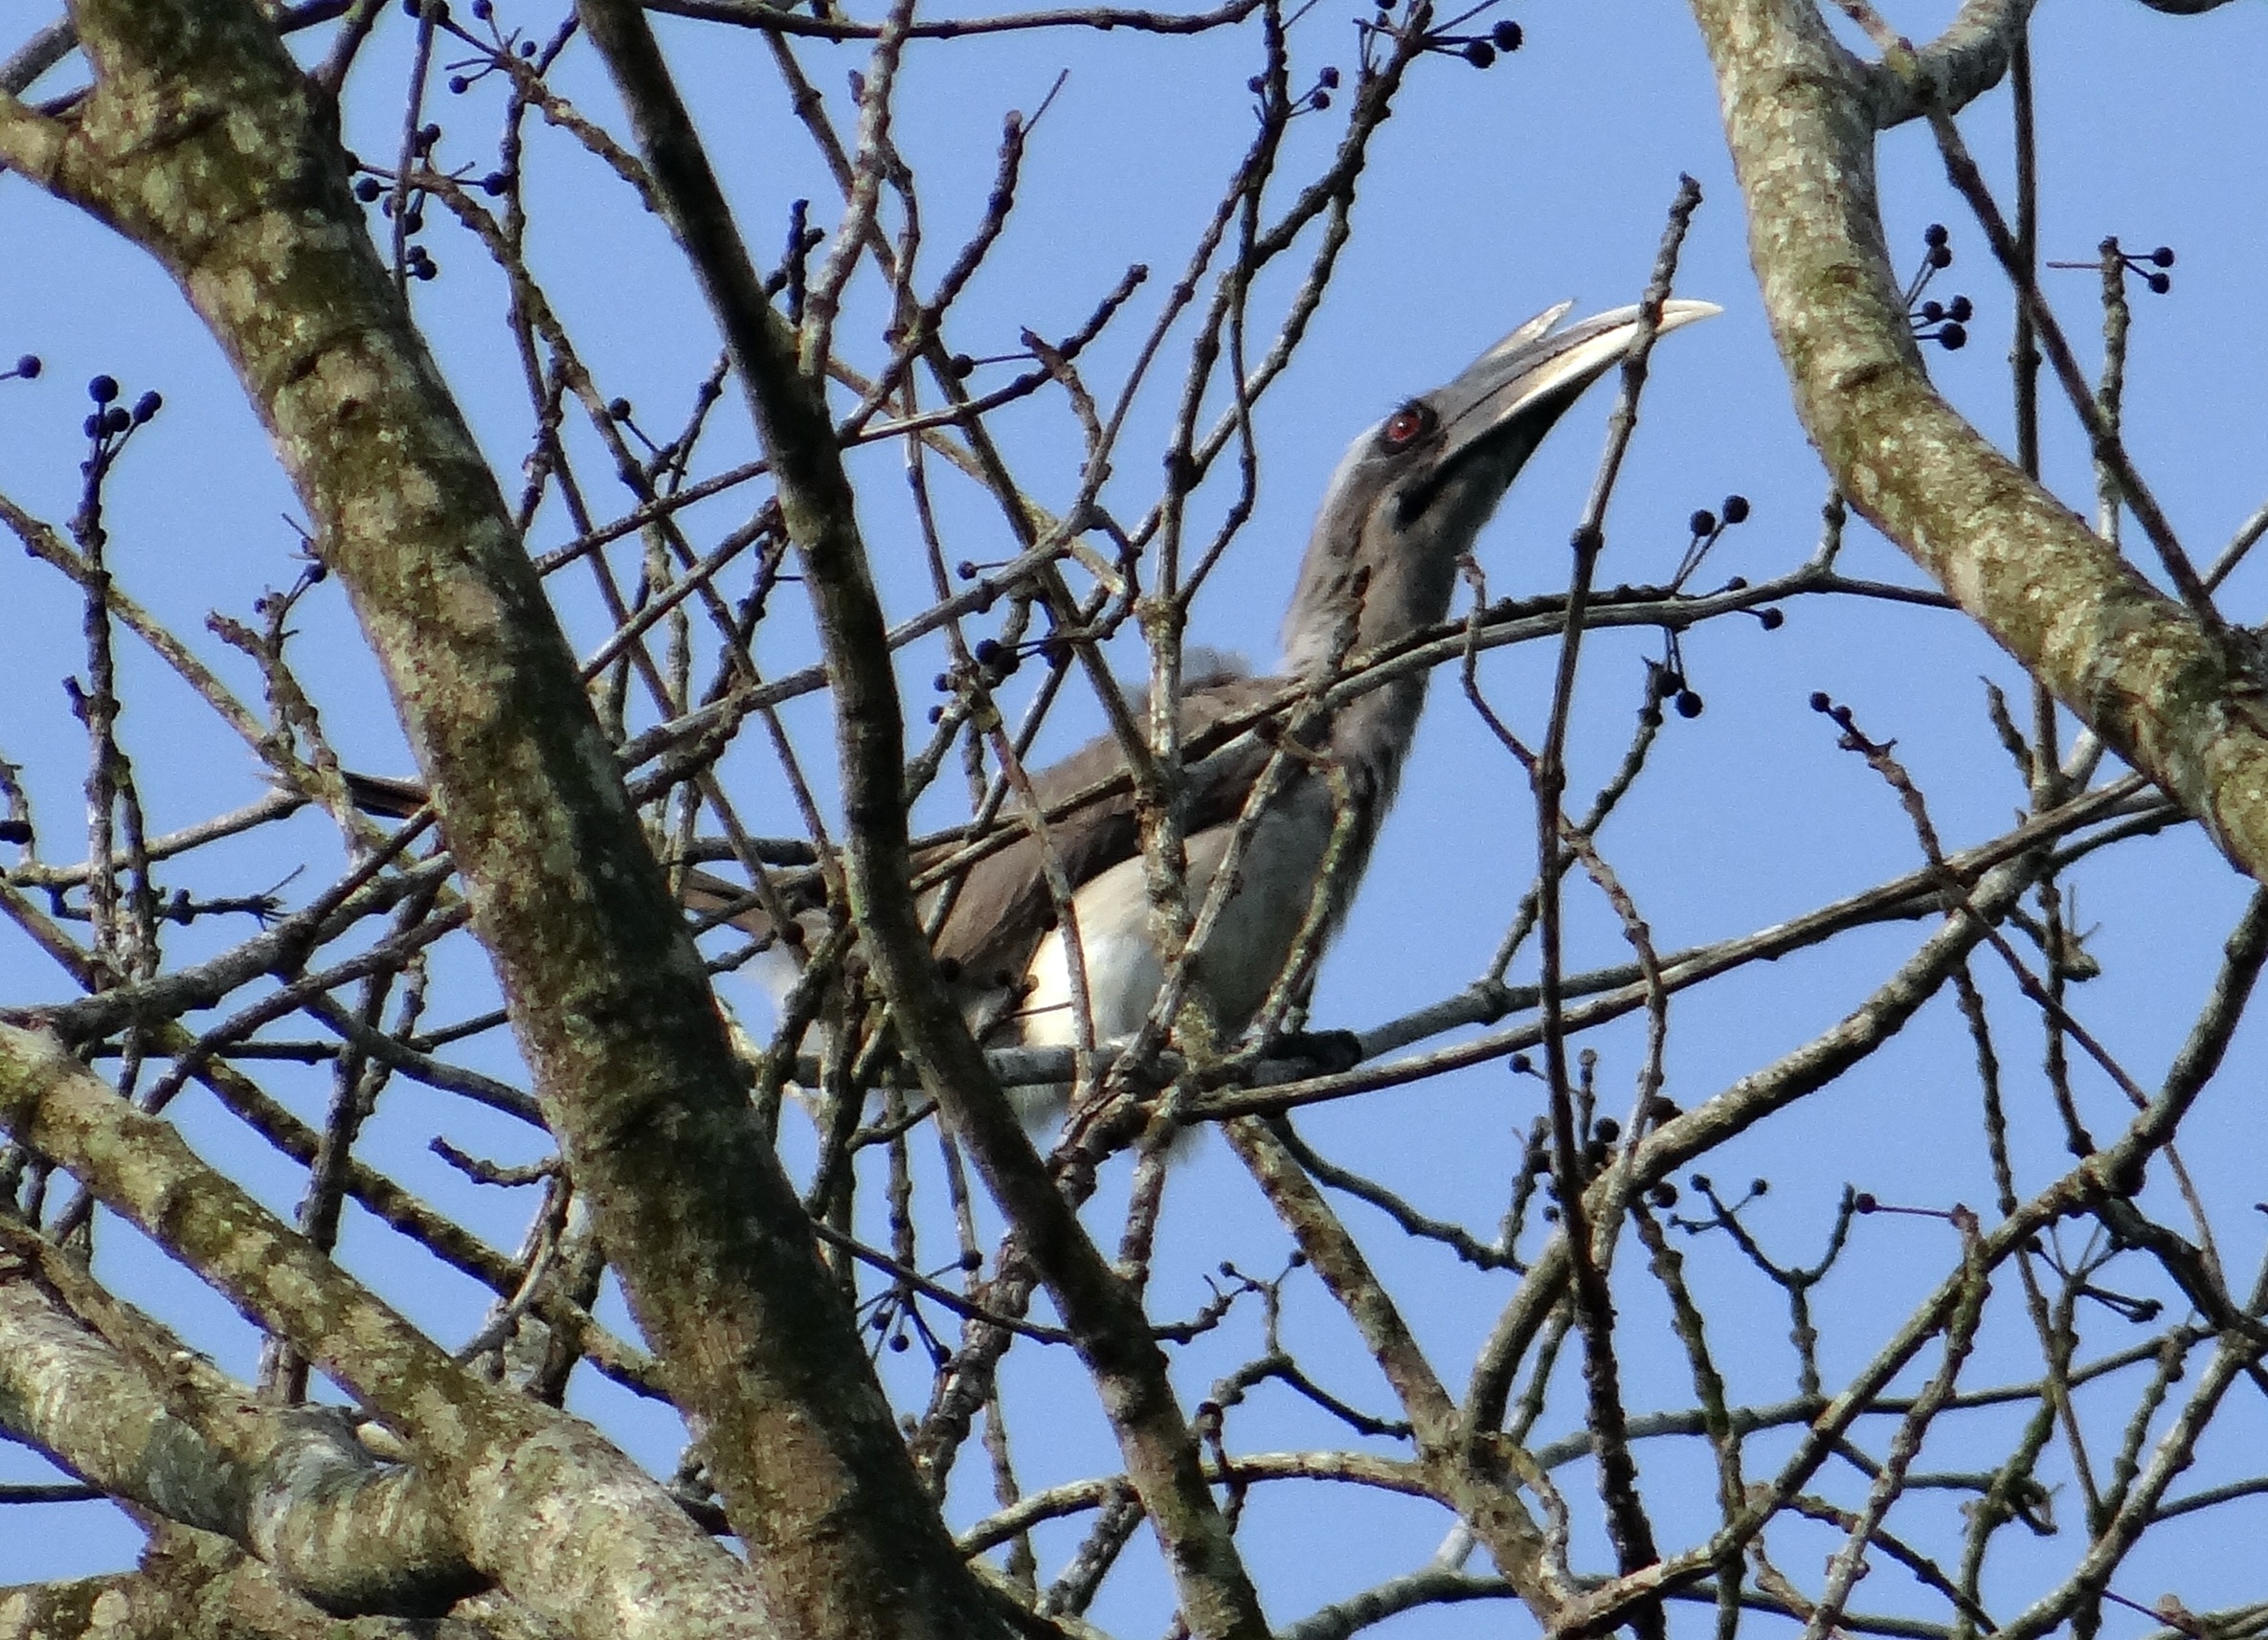
tree, branch, bird, wildlife, hawk, fauna, vertebrate, india, karnataka, indian grey hornbill, ocyceros birostris